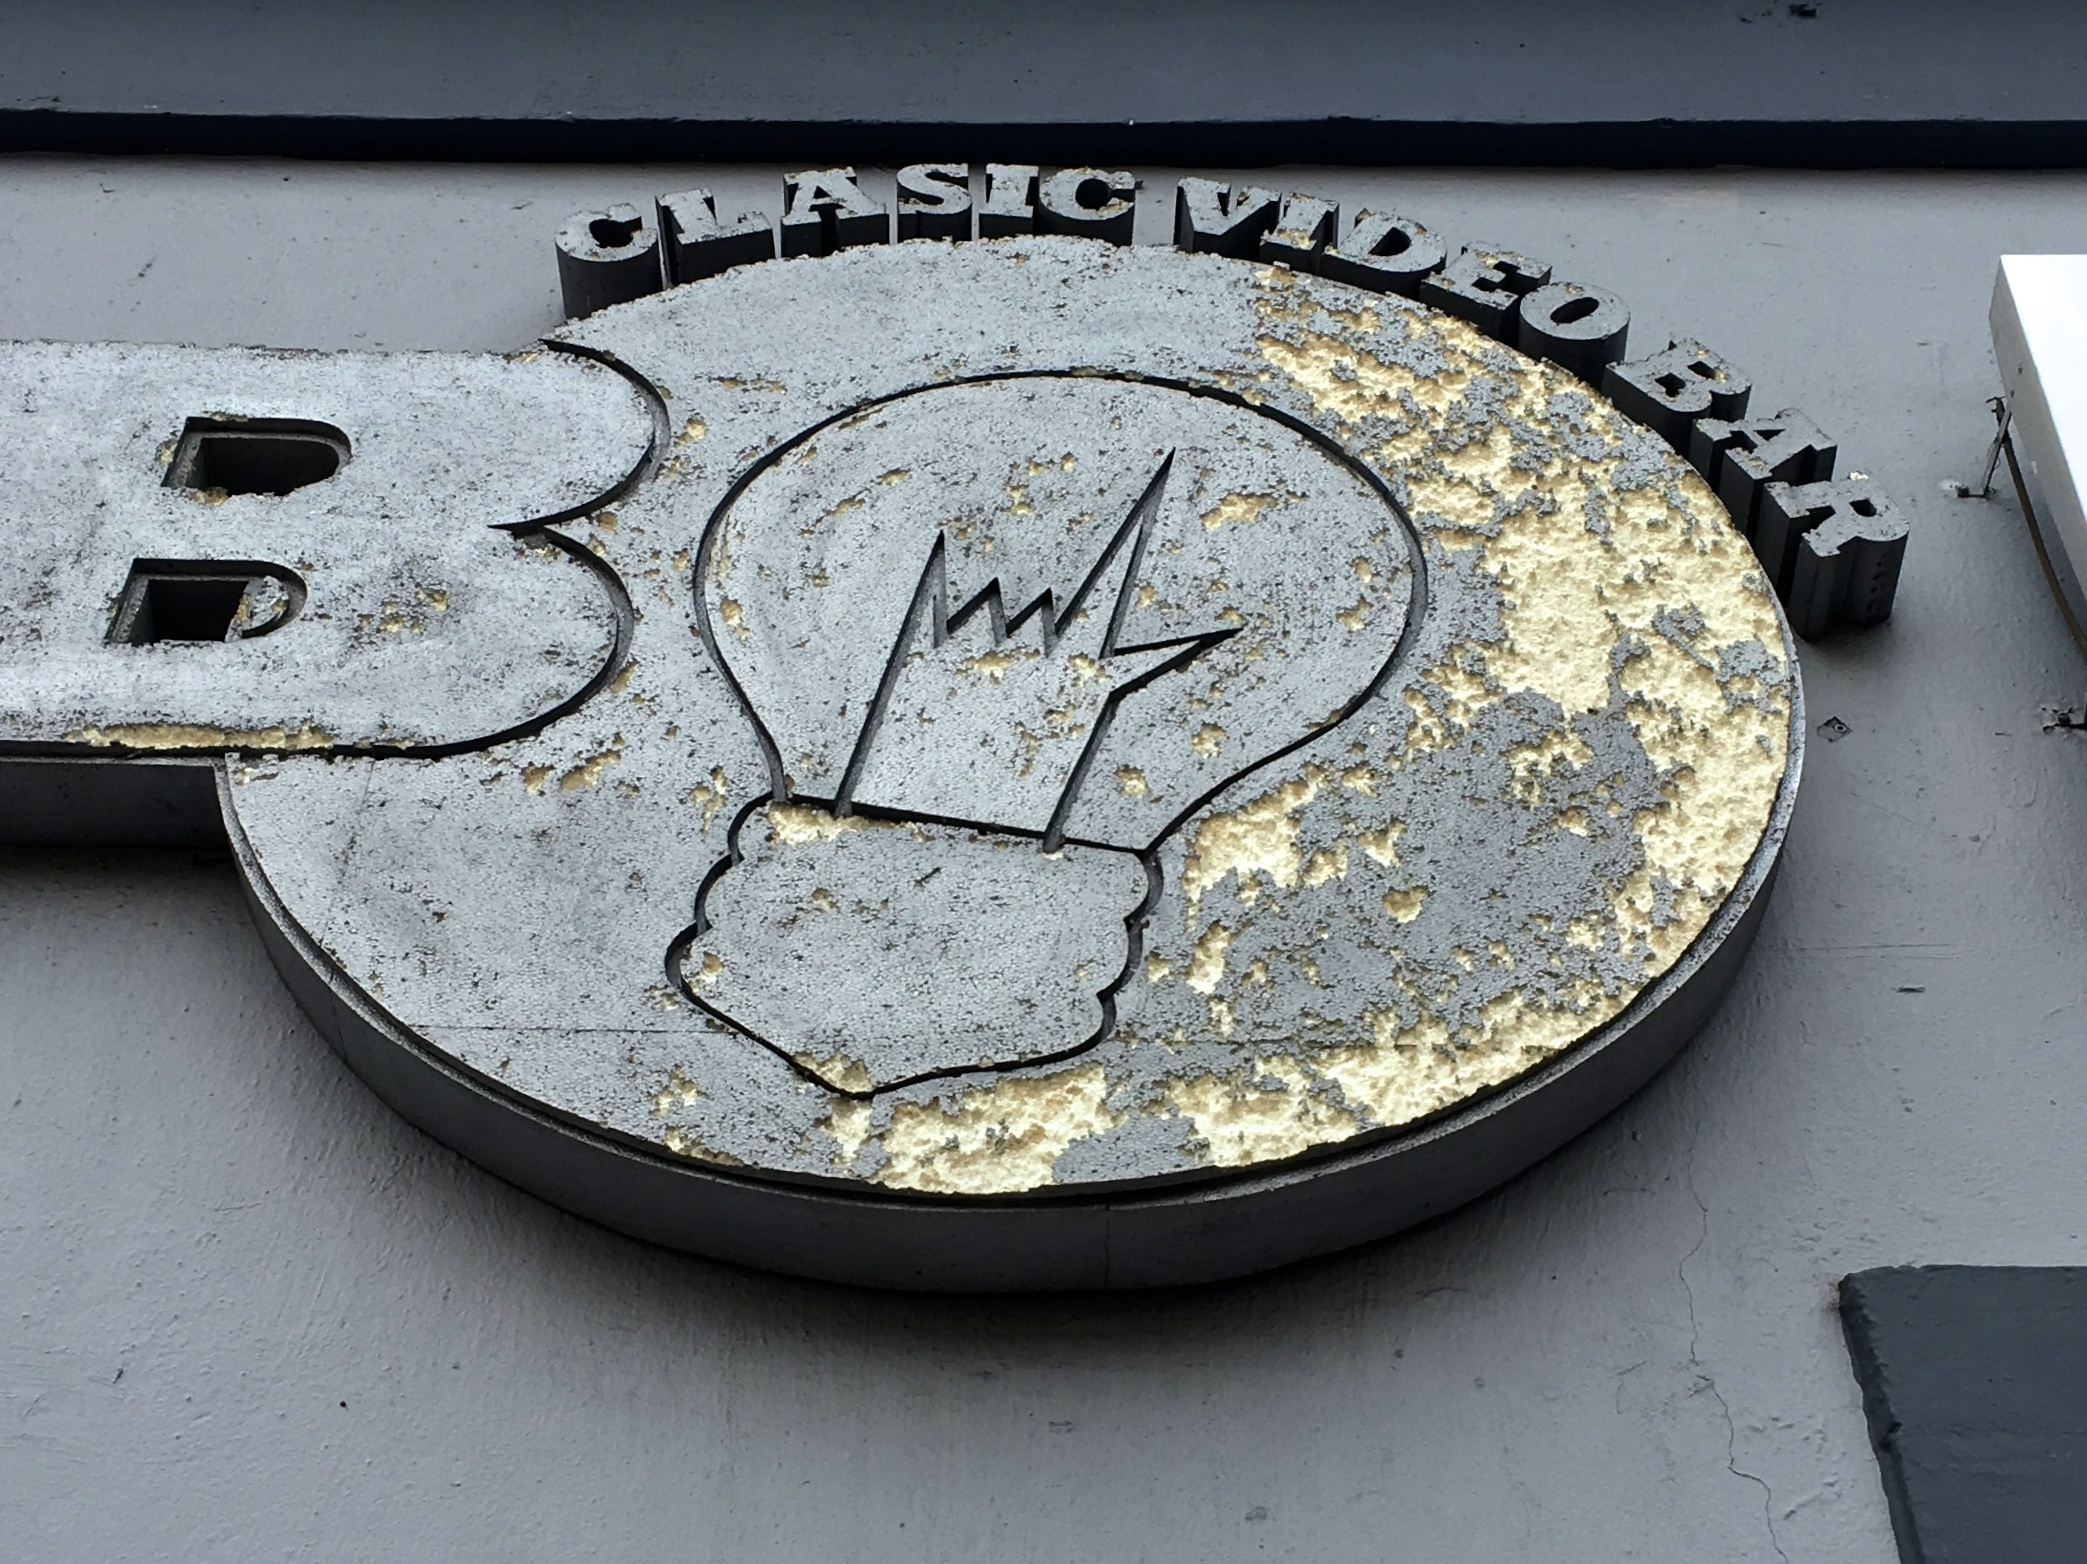
wood, window, number, money, circle, art, iron, shape